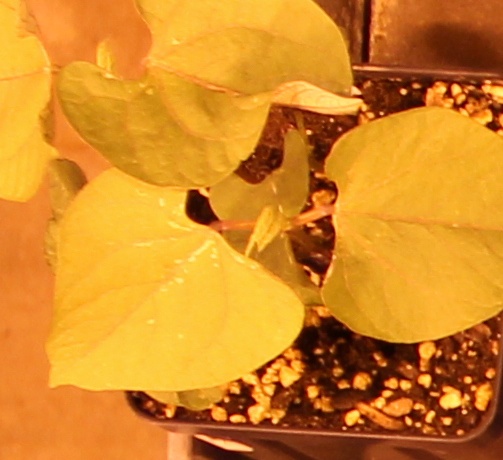
Label: Blackbean